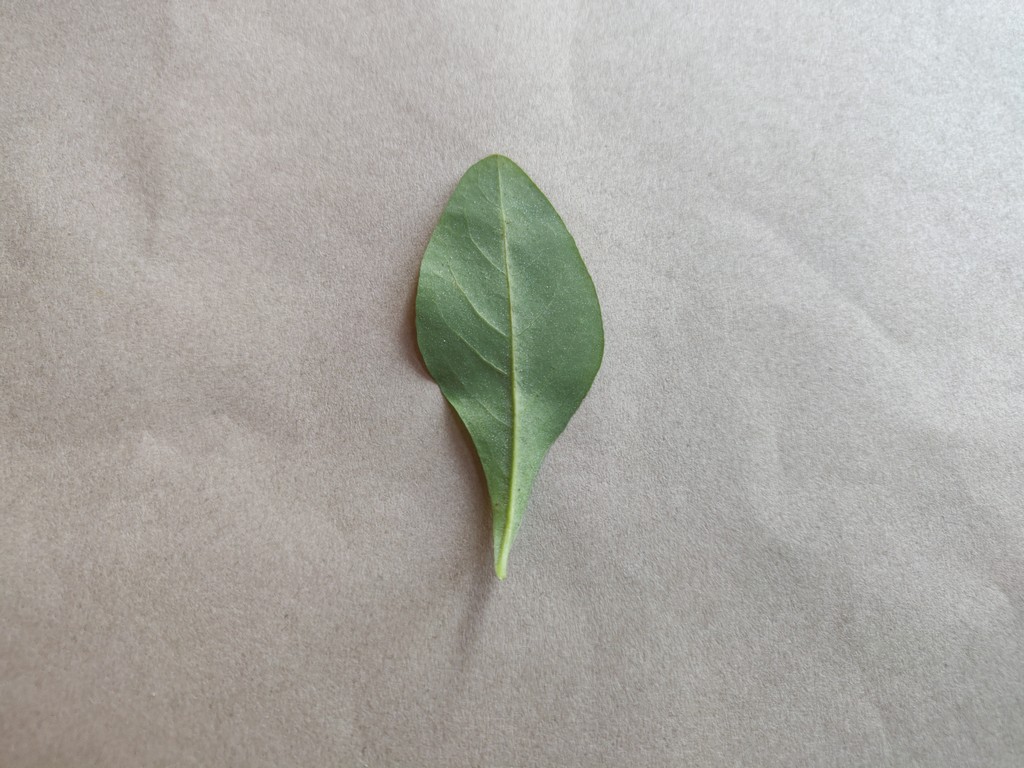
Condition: Healthy
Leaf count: single
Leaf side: back